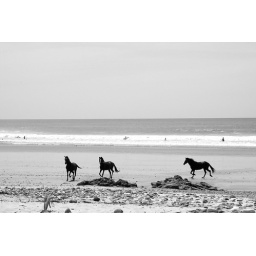
Horses running on the beach in costa rica